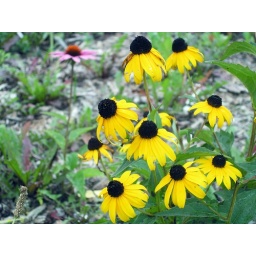
flowers by the river